Royal Swinkels

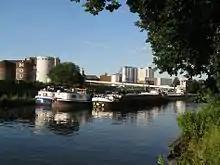
The Lieshout brewery of Royal Swinkels

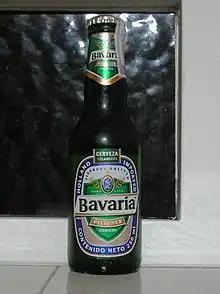
Bottle of Bavaria Premium Pils lager

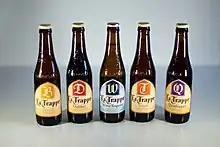
Five of the La Trappe beers: Blond, Dubbel, Witte Trapist, Tripel, Quadrupel

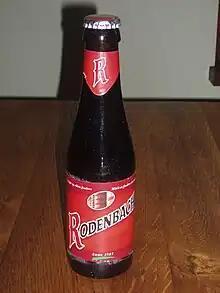
Bottle of Rodenbach beer

Royal Swinkels produces and markets beer, malt and soft drinks.